Nels Cline

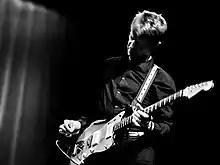
Cline in Aarhus Denmark 2014 playing with the BB&C Band

Cline has performed on over 150 albums in jazz, pop, rock, country, and experimental music. He was featured in a cover story by "Guitar Player" magazine for his work with the rock band Wilco.